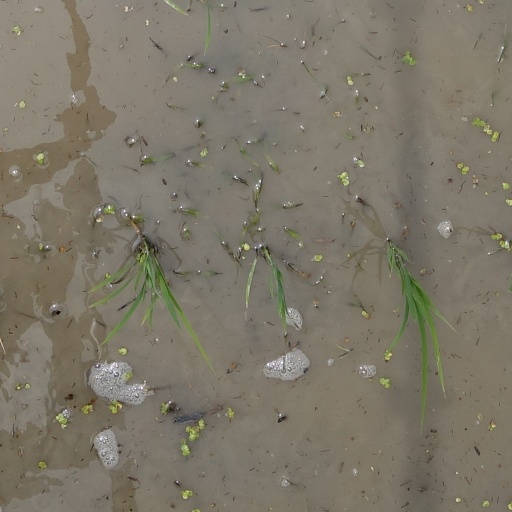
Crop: rice